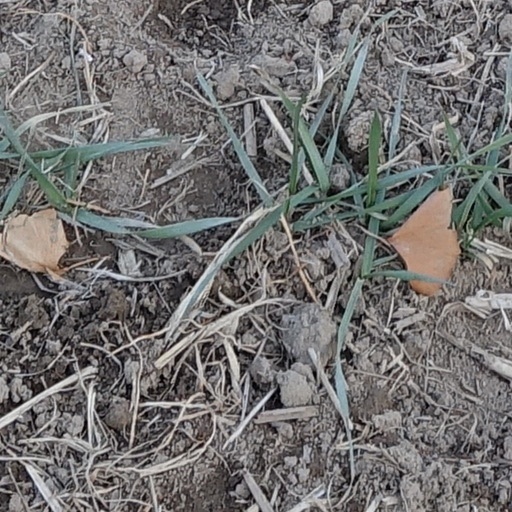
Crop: wheat